John E. Coffee

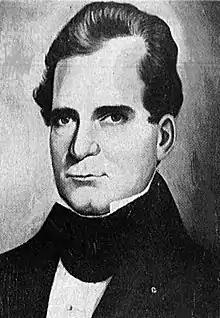
John E. Coffee

John E. Coffee (December 3, 1782 – September 25, 1836) was a military leader and a Congressman for the state of Georgia.